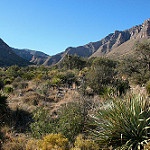
Scene: Outdoor